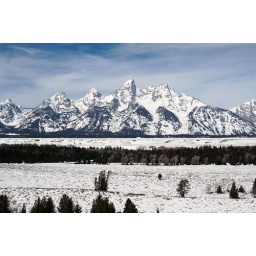
Looking out over the river and plains you see the Grand Teton standing above the rest of the mountains.